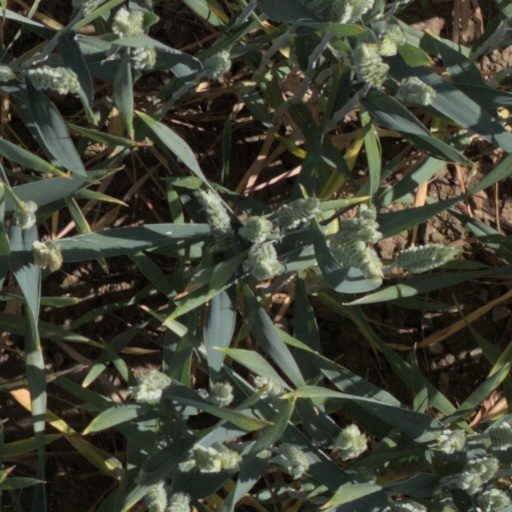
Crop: wheat